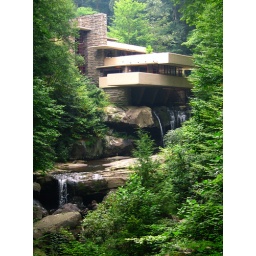
Typical side of the house that you see in books and all... but different season.